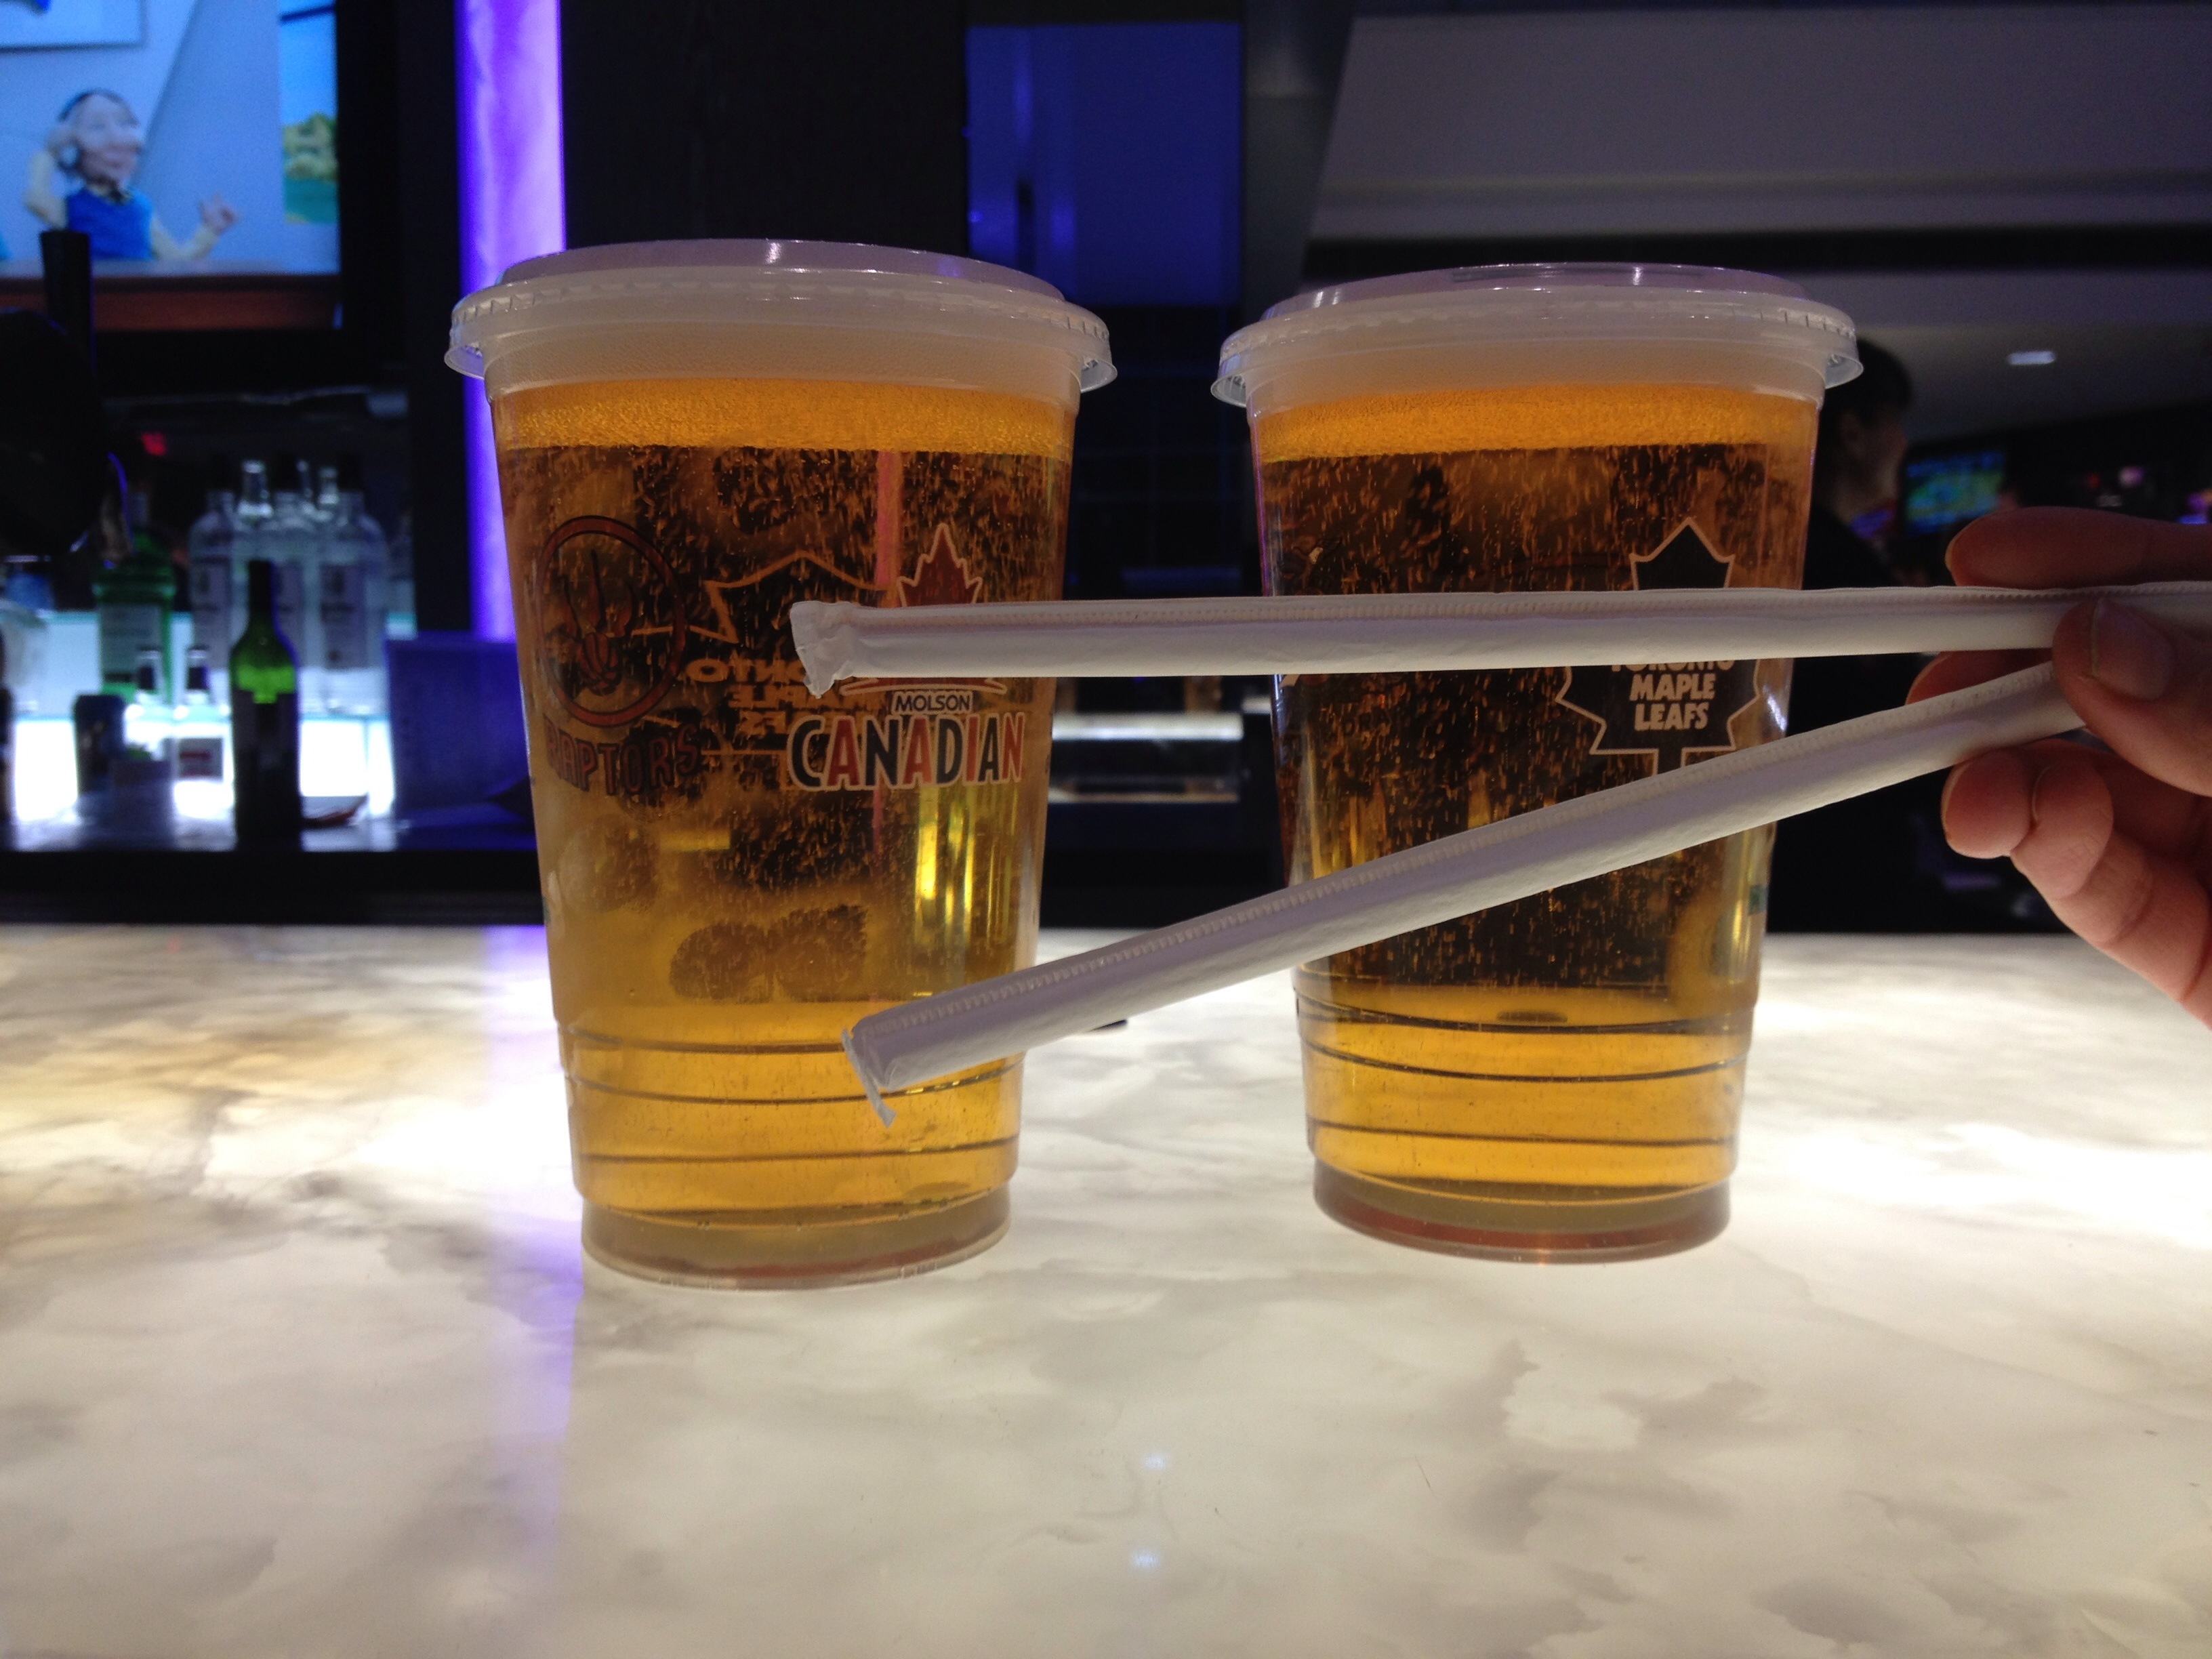
glass, bar, color, drink, lighting, beer